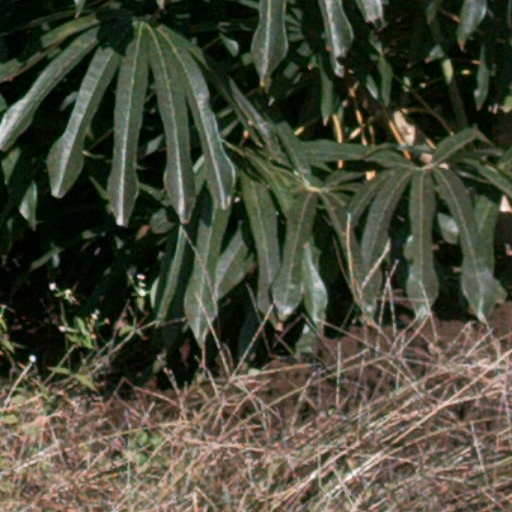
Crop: cassava